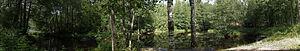
Ahlainen est une ancienne municipalité de la région du Satakunta en Finlande. La commune a fusionné avec Pori en 1972.